Bowellism

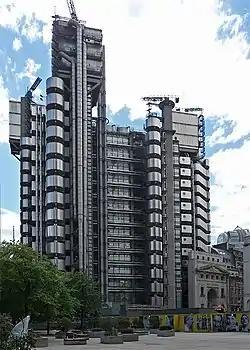
Lloyd's building, London

Bowellism is a modern architectural style heavily associated with Richard Rogers. It is described as a transient architectural and flippant style that was influenced by Le Corbusier and Antoni Gaudí. The style consists of services for the building, such as ducts, sewage pipes, and lifts, being located on the exterior to maximise space in the interior.